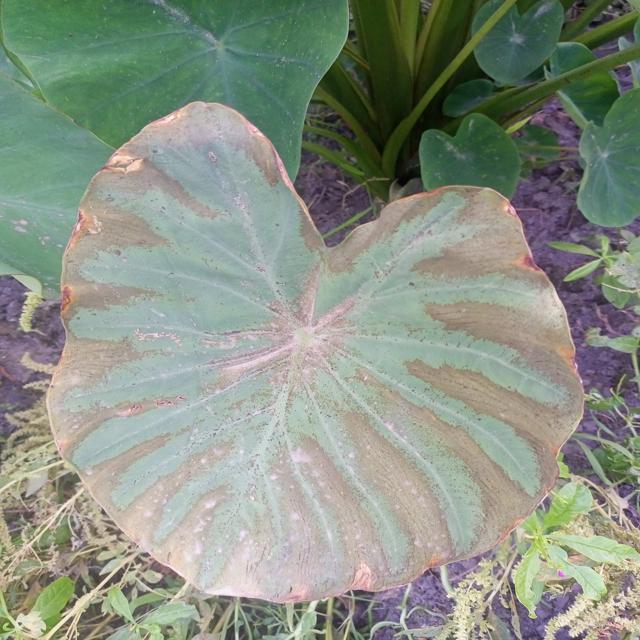
Label: Mid_Blight